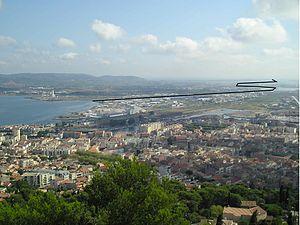
Image:Sete Thau vueStClair 24082007.JPG avec mise en valeur en noir du canal de Rhône à Sète.
Le canal du Rhône à Sète est un canal français qui relie l'étang de Thau à la hauteur de Sète au Rhône à Beaucaire. Au-delà du Thau, il est prolongé par le canal du Midi.